Pelton Pond

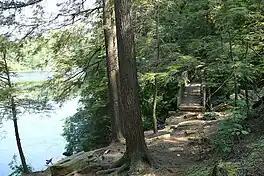
Pelton Pond

Pelton Pond is an pond within Clarence Fahnestock State Park in northern Putnam County, in the U.S. state of New York.